Sky position (RA, Dec in degrees): 171.904, 24.256
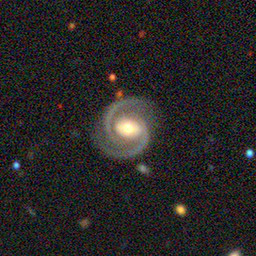
Galaxy morphology: Unbarred Loose Spiral Galaxies